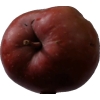
Label: Apple 18